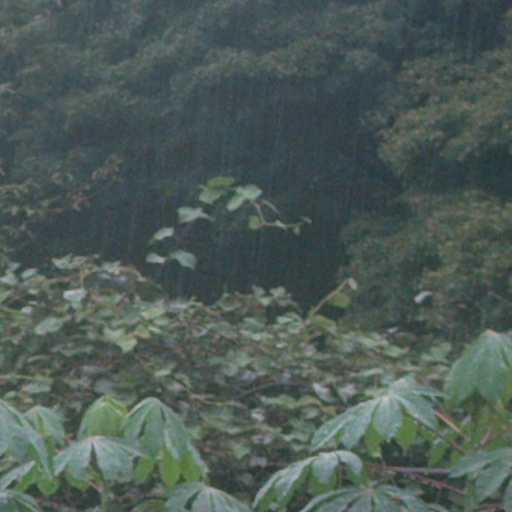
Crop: cassava